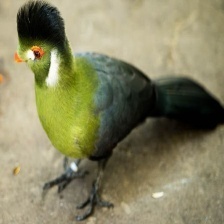
Species: GUINEA TURACO
Scientific name: TAURACO PERSA